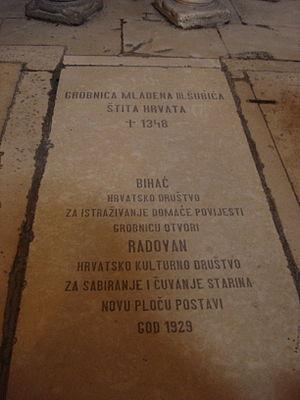
La cathédrale Saint-Laurent située à Trogir en Croatie est une église catholique composée de trois nefs construite dans le style roman et gothique.
Mladen III Šubić de Bribir est un membre de la dynastie Croate des Šubić, famille noble qui règne sur le pays à partir de sa forteresse de Klis.